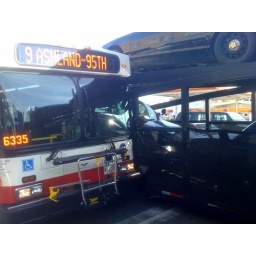
Bus was at a stand still, the truck tried to make a right around the bus